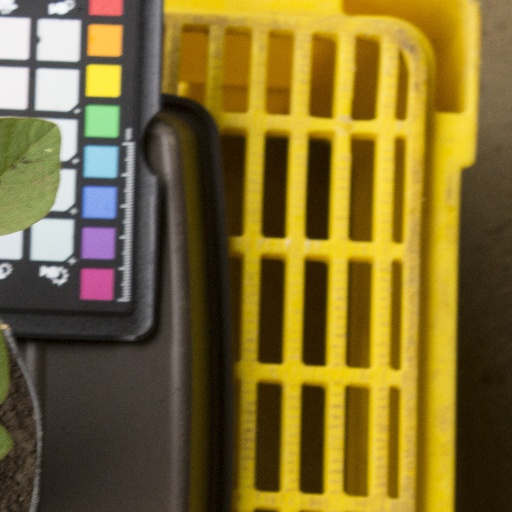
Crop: soybean